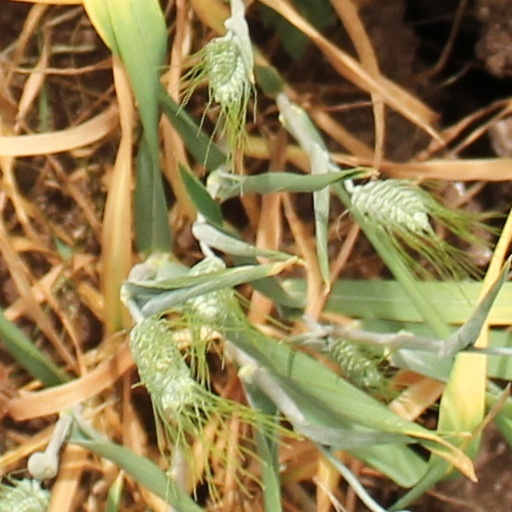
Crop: wheat